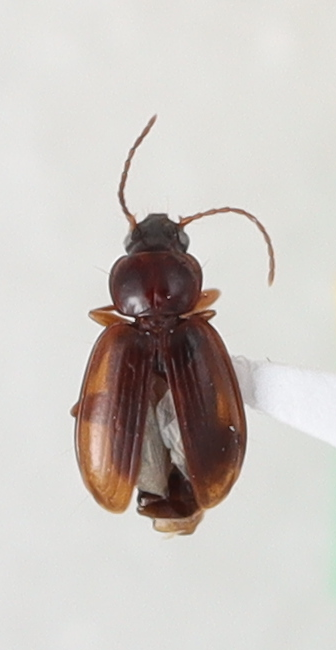
Scientific name: Trechus obtusus
Plot: 13
Trap: E
Collected: 20201013